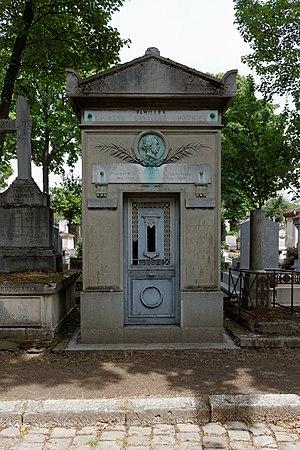
Chapelle Français
Alphonse Lavallée, né en 1797 à Savigné-l'Évêque et mort le 15 mai 1873 à Paris, est un homme d'affaires à Nantes puis à Paris, fondateur sur sa fortune personnelle de l'École centrale des arts et manufactures, connue aujourd'hui sous le nom d'École centrale Paris.